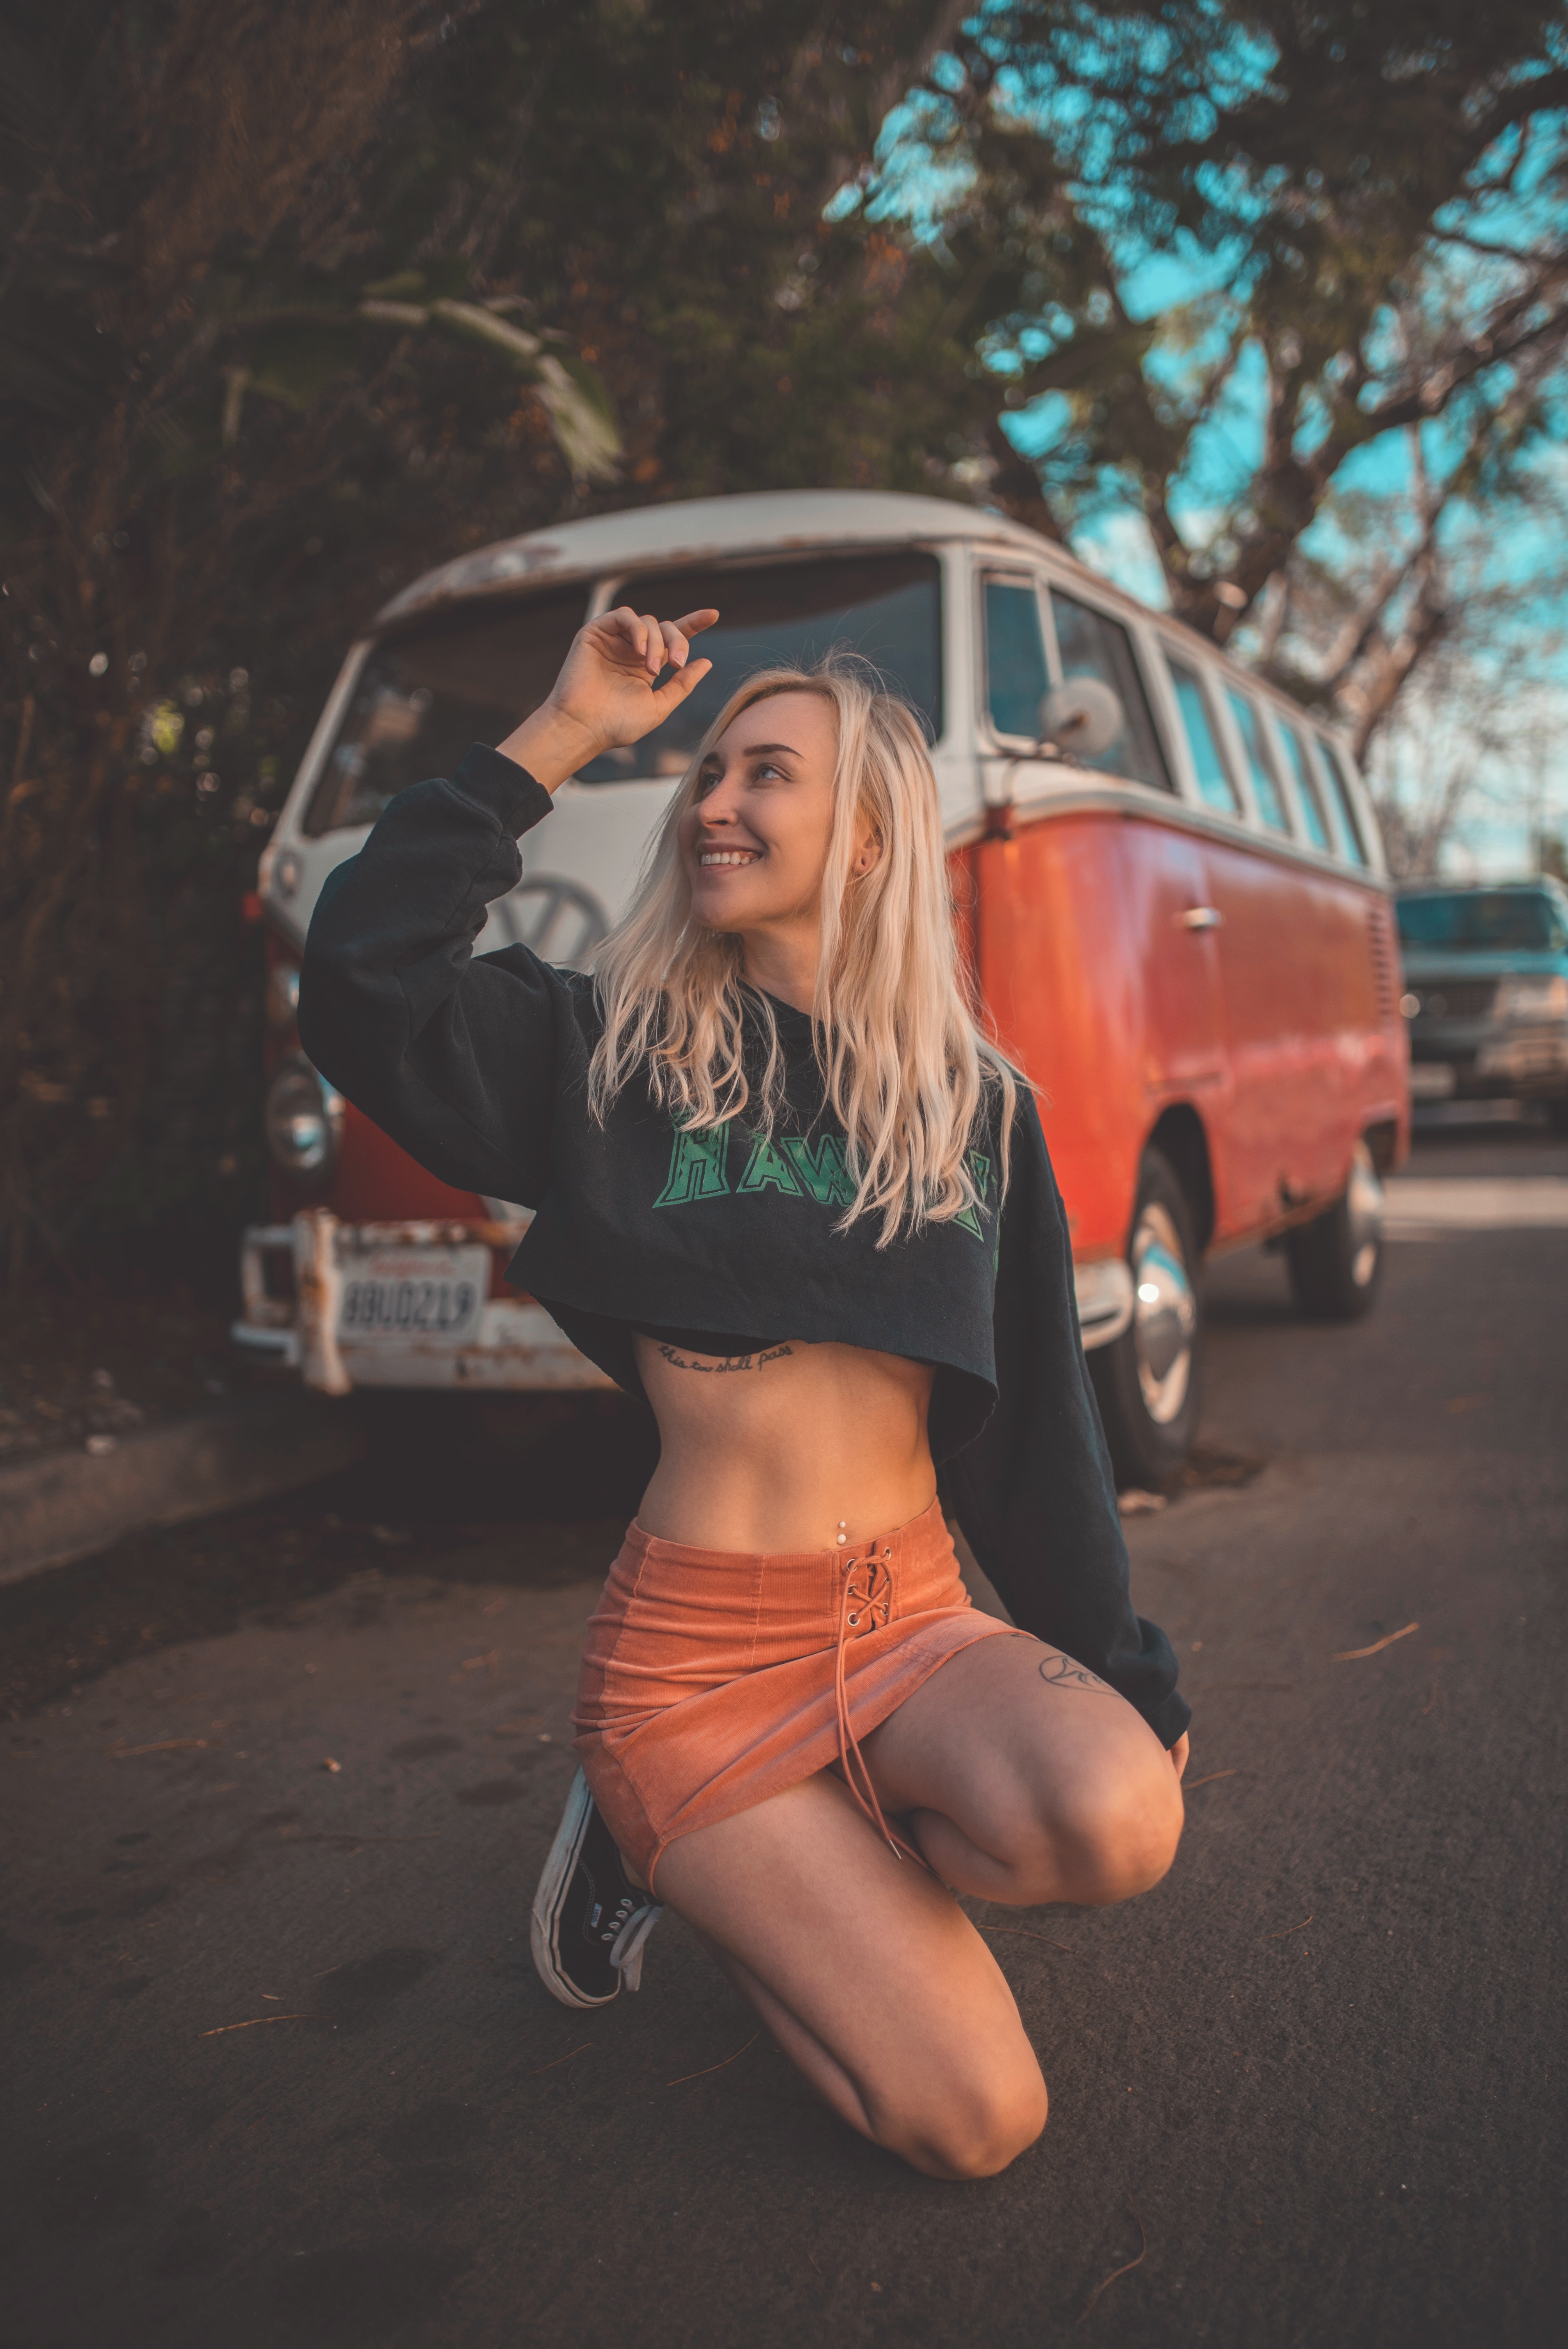
woman, clothing, land vehicle, tire, vehicle, car, wheel, motor vehicle, automotive lighting, automotive tire, hood, leg, automotive design, flash photography, automotive exterior, brassiere, bumper, vehicle door, headlamp, waist, thigh, t shirt, black hair, personal luxury car, automotive wheel system, eyewear, Tints and shades, trunk, long hair, human leg, navel, electric blue, brown hair, blond, auto part, rim, road, windshield, abdomen, family car, automotive window part, full size car, luxury vehicle, boot, handbag, bag, street, classic, high heels, classic car, necklace, midnight, photo shoot, city car, compact car, custom car, leather, model, transport